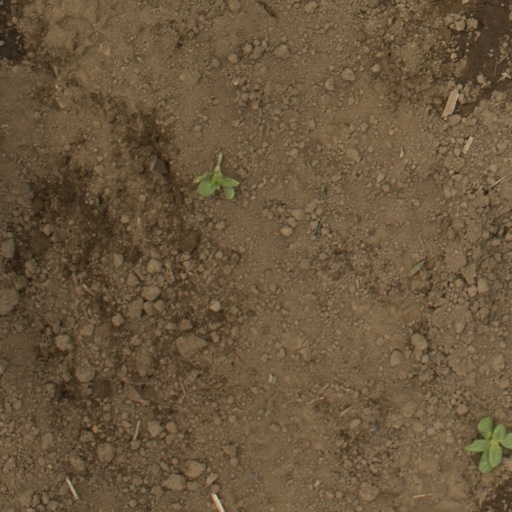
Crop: Jerusalem artichoke